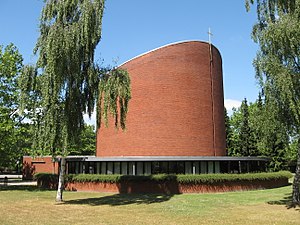
Østervangkirken
Østervangkirken
Østervangkirken ligger på Dommervangen i Glostrup Kommune. Den blev opført 1967-1970. Arkitekt: Holger Jensen.